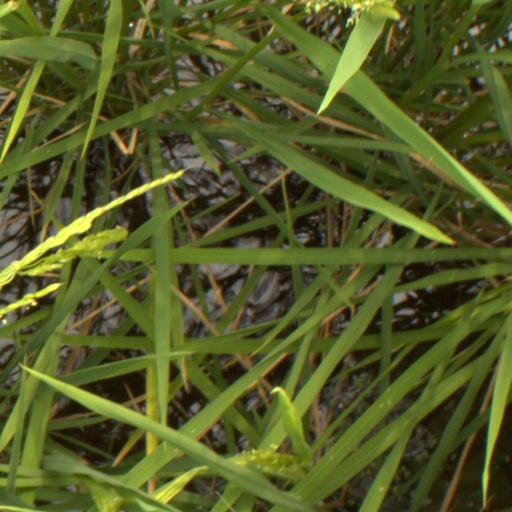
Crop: rice